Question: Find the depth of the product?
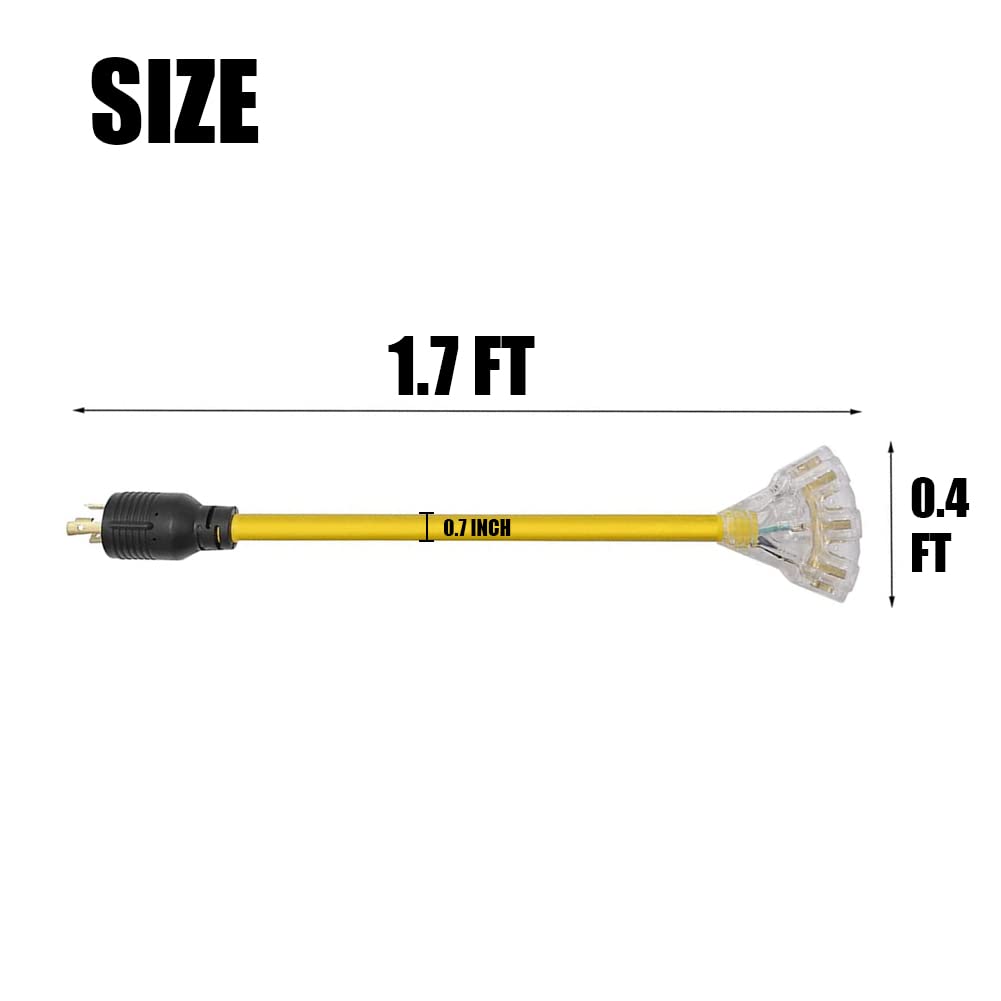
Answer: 1.7 foot